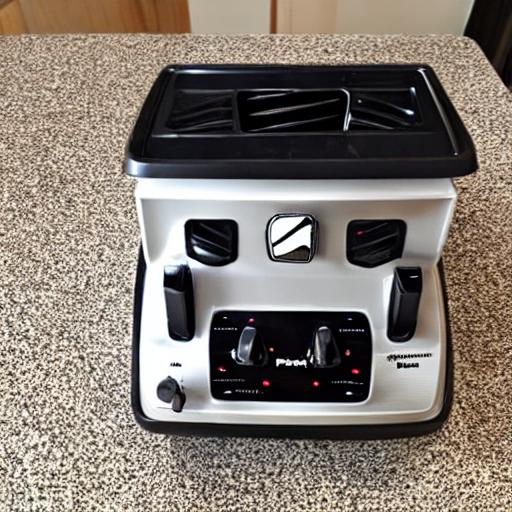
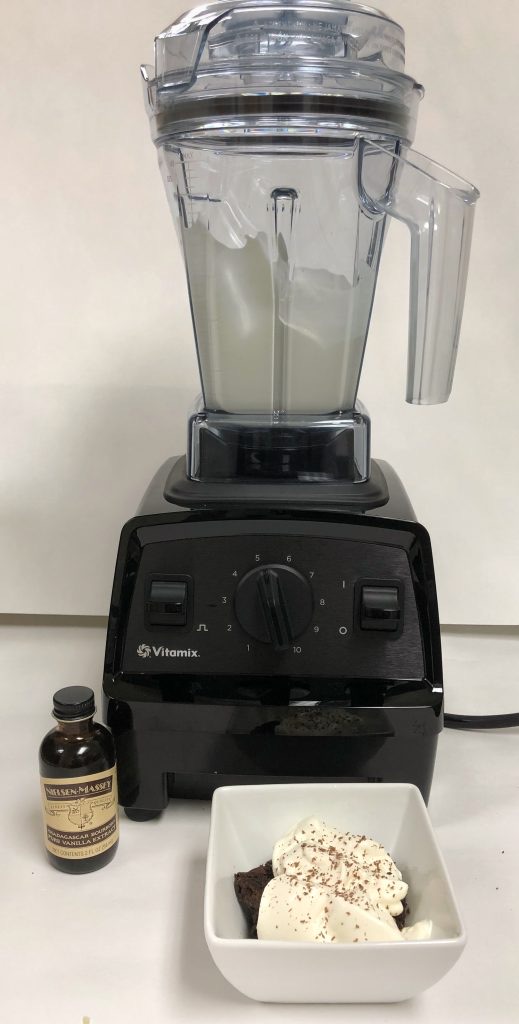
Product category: items_blender
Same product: no